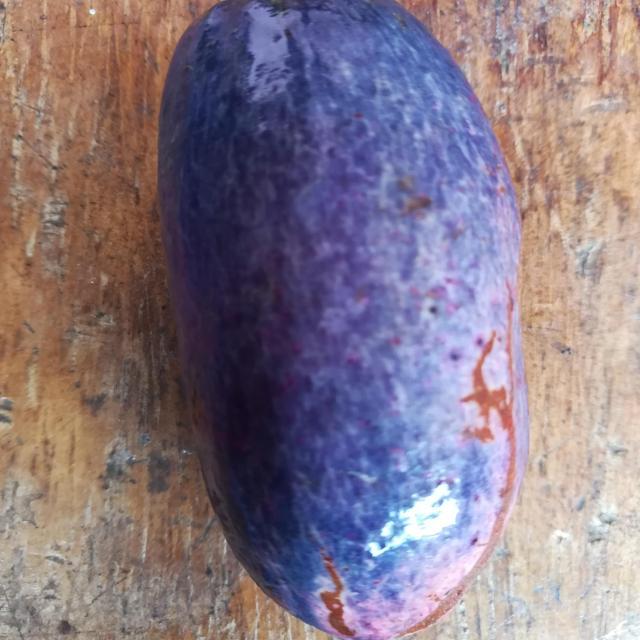
Plum grade: unaffected